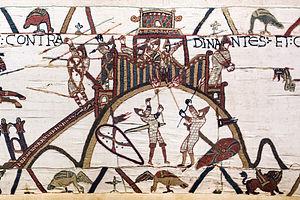
Tapisserie de Bayeux - Scène 19
La guerre au Moyen Âge prend des formes diverses en Europe occidentale. Si elle est dominée à partir de l'époque féodale par la figure du chevalier, elle met en cause des figures nombreuses et variées. De même, elle ne se caractérise pas par des affrontements continus et sanglants, mais plutôt par une succession d'escarmouches et de sièges. Les grandes batailles rangées sont relativement rares. En théorie, on évite de se battre l'hiver et pendant les périodes de paix imposées par l'Église.
Les remparts de Dinan sont une série de murailles érigées au Moyen Âge pour protéger la ville de Dinan. Ils constituent une enceinte d'un périmètre d'environ 2 650 m et d'une surface d'environ 30 ha, ce qui en fait au XVᵉ siècle la troisième plus importante place forte du duché de Bretagne, seules Rennes et Nantes étant plus grandes à l'époque. Les remparts de Rennes et de Nantes ayant aujourd'hui disparu, alors que ceux de Dinan sont remarquablement préservés, ces derniers sont maintenant les plus grands de Bretagne et constituent l'un des ensembles fortifiés parmi les plus exceptionnels de France, selon l'historien Xavier Barral i Altet.
Un château fort est une structure fortifiée, essentiellement construite et habitée par la noblesse au Moyen Âge en Europe, au Moyen-Orient et en Asie. Le mot château vient du latin castellum.
Une motte castrale, souvent appelée « motte féodale » ou parfois « poype » dans certaines régions, est un type particulier de fortification de terre qui a connu une large diffusion au Moyen Âge. Elle est composée d'un remblai de terre rapportée volumineux et circulaire, le tertre. Il existe plusieurs formes d'édification de ces ouvrages dans toutes les régions d'Europe.
Un siège est, dans le domaine militaire, l’ensemble des actions menées en vue de s’emparer d’une place fortifiée ou d’une position ennemie.
Le terme ost ou host désignait l'armée en campagne à l'époque féodale et le service militaire que les vassaux devaient à leur suzerain au Moyen Âge. Dès le haut Moyen Âge, le service d'ost ou ost s'imposait à tous les hommes libres, appelés plus tard vavasseurs.
Conan II de Bretagne, fils du duc Alain III et de Berthe de Blois-Chartres, est un duc de Bretagne de la maison de Rennes qui régna de 1040 à sa mort en 1066.